Anderson University (South Carolina)

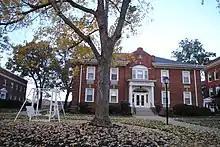
Denmark Hall

Undergraduate programs under the College of Arts and Science consist of biochemistry, biology, communication, creative writing, English literature, writing and digital studies, history, liberal studies, mathematics, political science, psychology, and Spanish. The Center for Undergraduate Cancer Research is also part of the college and was established in 2009 to facilitate undergraduate research in search of a cure for cancers. The center is located on the nearby campus of AnMed Health Medical Center.